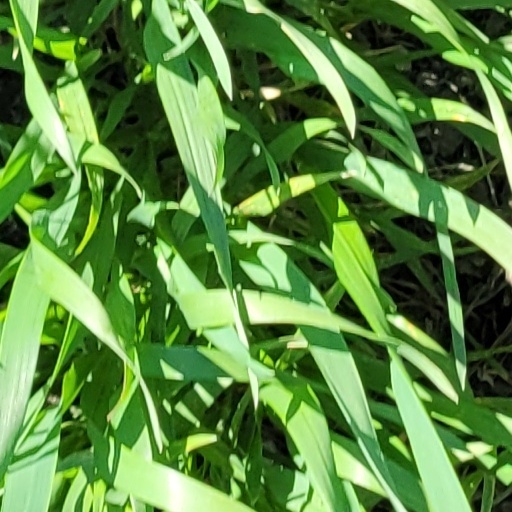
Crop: wheat